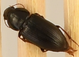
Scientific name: Discoderus parallelus
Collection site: Central Plains Experimental Range NEON (CPER), plot CPER_003